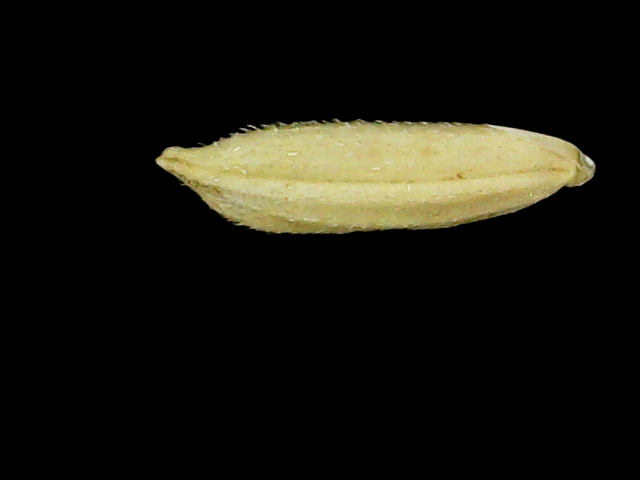
Rice variety: Binadhan11